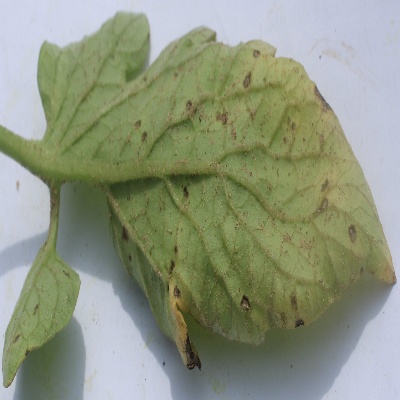
Crop: Tomato
Condition: septoria leaf spot